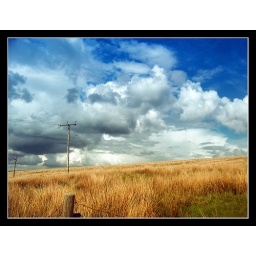
The ominous clouds over a field of long golden grass... taken from a layby...